Islam Slimani

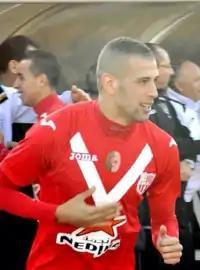
Slimani playing for CR Belouizdad in 2012

In May 2009, Slimani joined CR Belouizdad from JSM Chéraga for a transfer fee of 800,000 Algerian dinars, signing a two-year contract. In August, he made his official debut for the club as a starter against MC Oran in the first week of the 2009–10 Algerian Championnat National. He finished his first season with Belouizdad with 8 goals in 30 games.